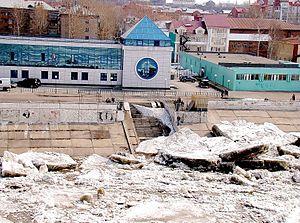
La débâcle est un phénomène météorologique de rupture brusque de la couverture de glace, suivie de son départ massif en blocs, dans un fleuve, une rivière ou en mer, et précédant leur fonte. L'effet inverse est la prise de la glace, ou engel, au début de la saison froide. Des amoncèlements de glaçons formant un barrage naturel peuvent se produire lors de la débâcle, c'est ce qui se nomme un embâcle de glace.